Fadel Shana'a

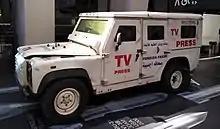
An armored vehicle used by Fadel Shana'a in 2006

Shana'a was born on 27 March 1984 in Khan Yunis, a city in the southern Gaza Strip of Palestine. After graduating from Al-Aqsa University in the field of journalism, he later attended Al-Azhar University in Cairo, Egypt. In August 2006, while working as a cameraman for Reuters, Shana'a received minor injuries when the armored media vehicle he was riding was targeted by an Israeli helicopter's missile. An investigation was called for by David Schlesinger, the then-editor-in-chief for Reuters.